List of Legends of Tomorrow characters

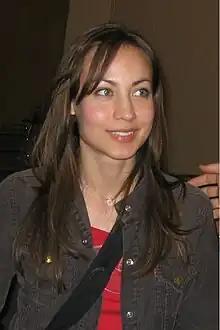
Courtney Ford

Eleanor "Nora" Darhk (portrayed by Courtney Ford; main: seasons 4–5; recurring: season 3; guest: season 7; Madeleine Arthur as young Nora) is the daughter of Damien Darhk who revives her father upon becoming a follower of Mallus. She gains magical powers by channeling Mallus. During the third season she also temporarily gains the powers of Zari and Amaya's totems. Following the death of her father and the defeat of Mallus, Nora voluntarily surrenders to the Time Bureau.